The Android's Dream

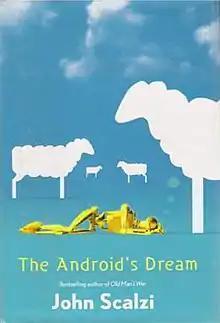

The Android's Dream is a 2006 science fiction novel by American writer John Scalzi.